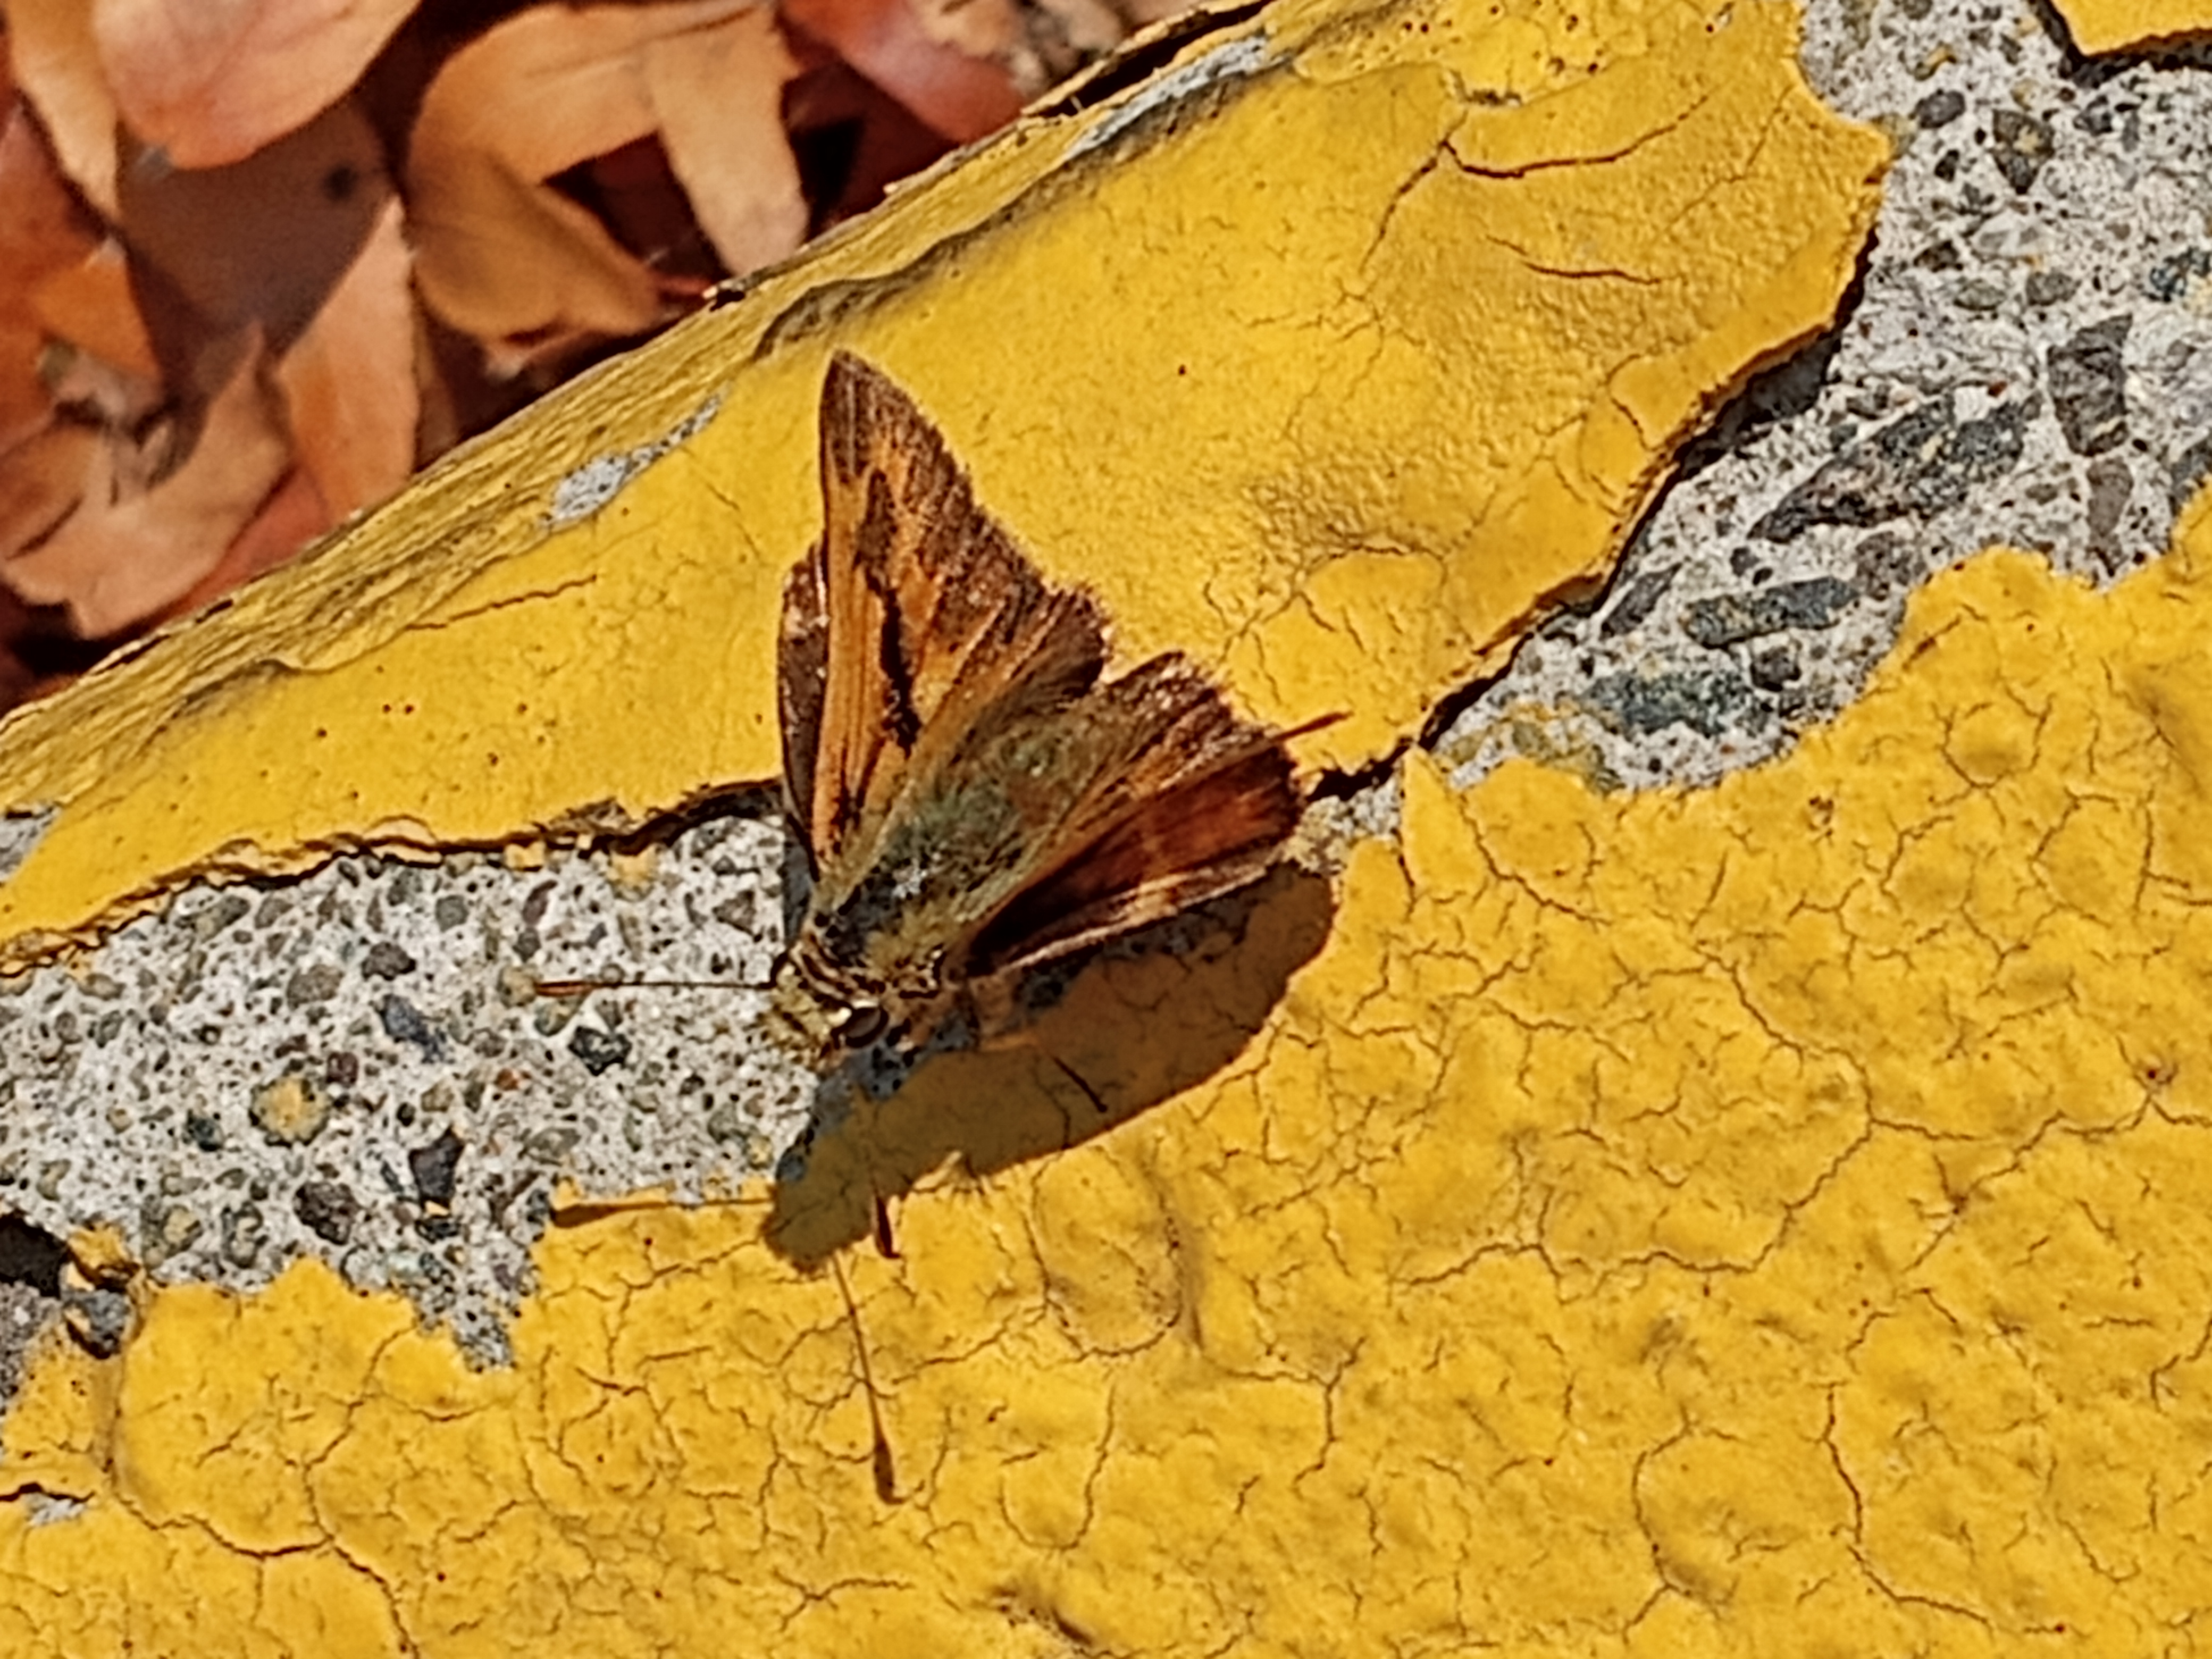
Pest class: non_pest_herbivores